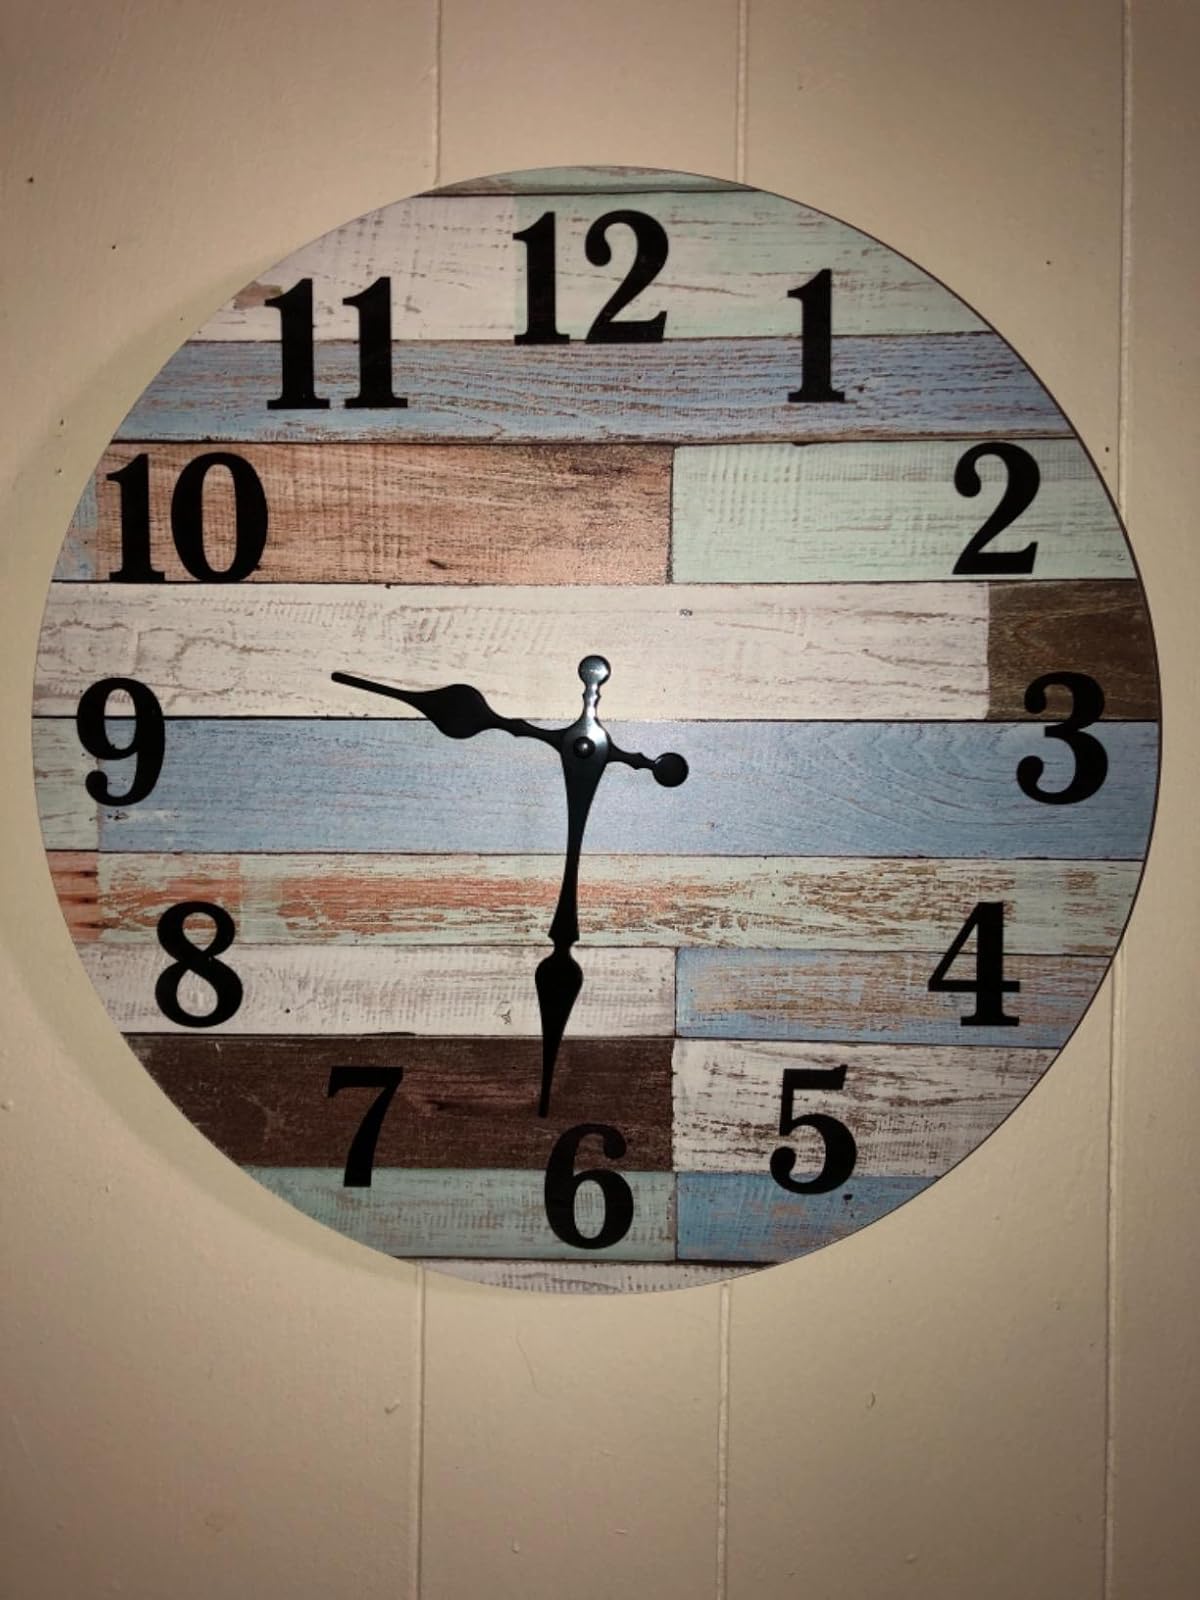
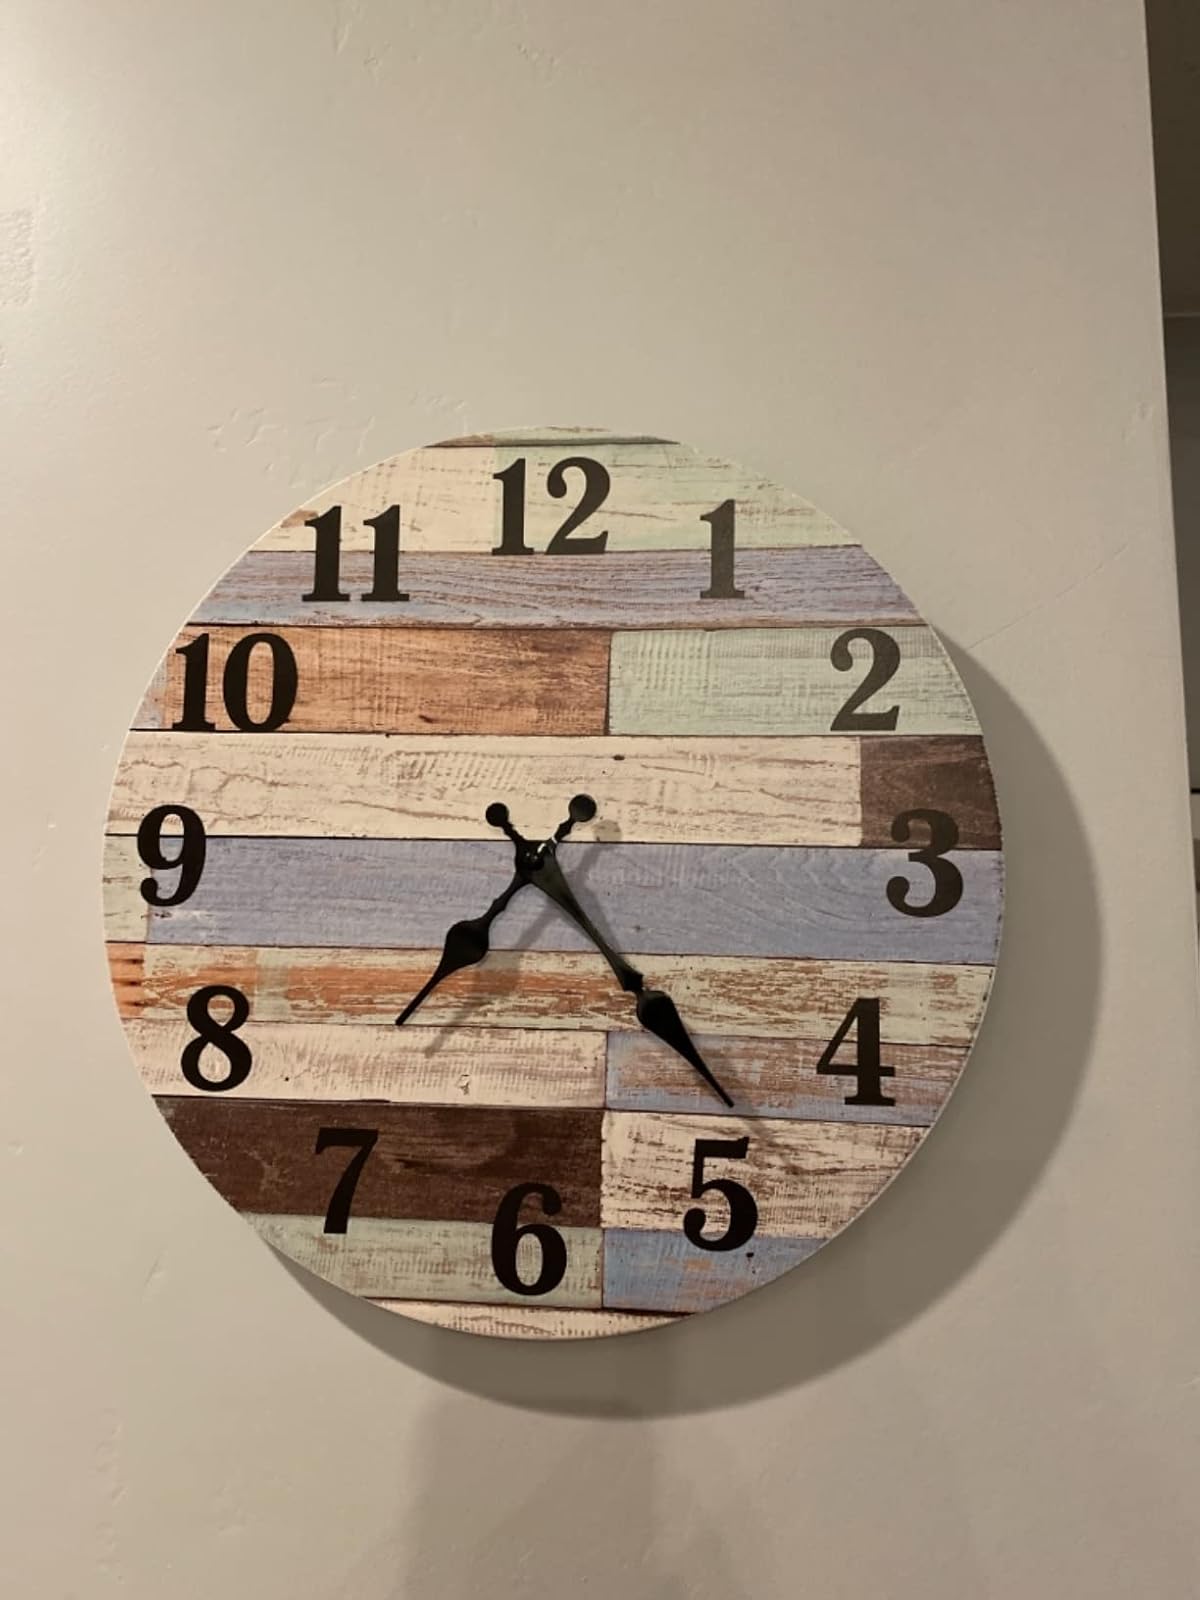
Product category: clock
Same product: yes